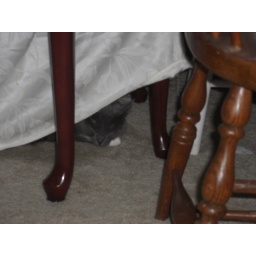
Sheppard under the chair under the table